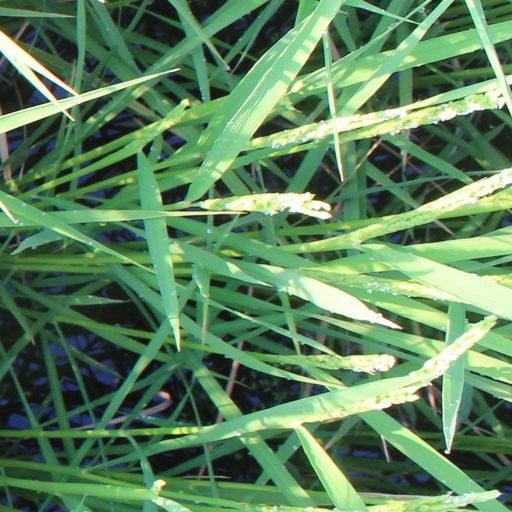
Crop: rice